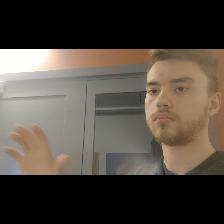
Label: Human